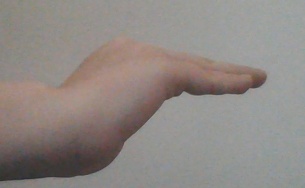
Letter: haa